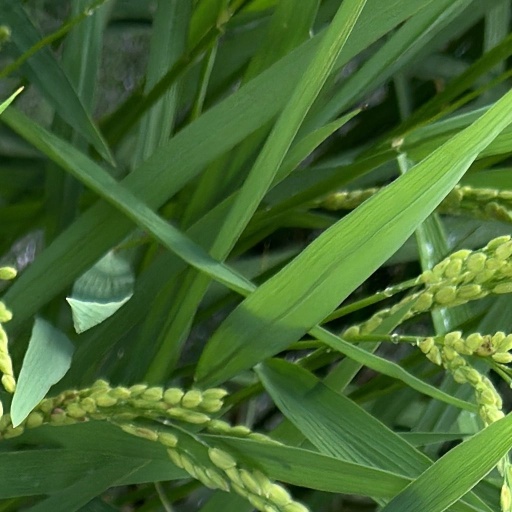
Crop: rice